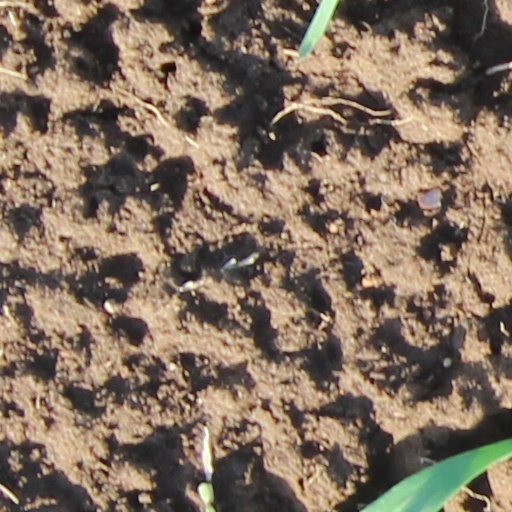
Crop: wheat